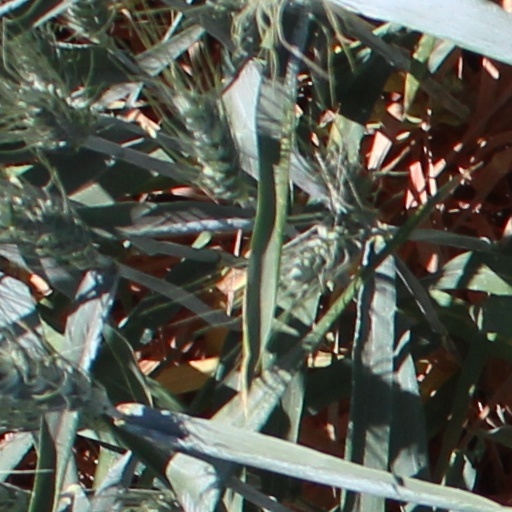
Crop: wheat